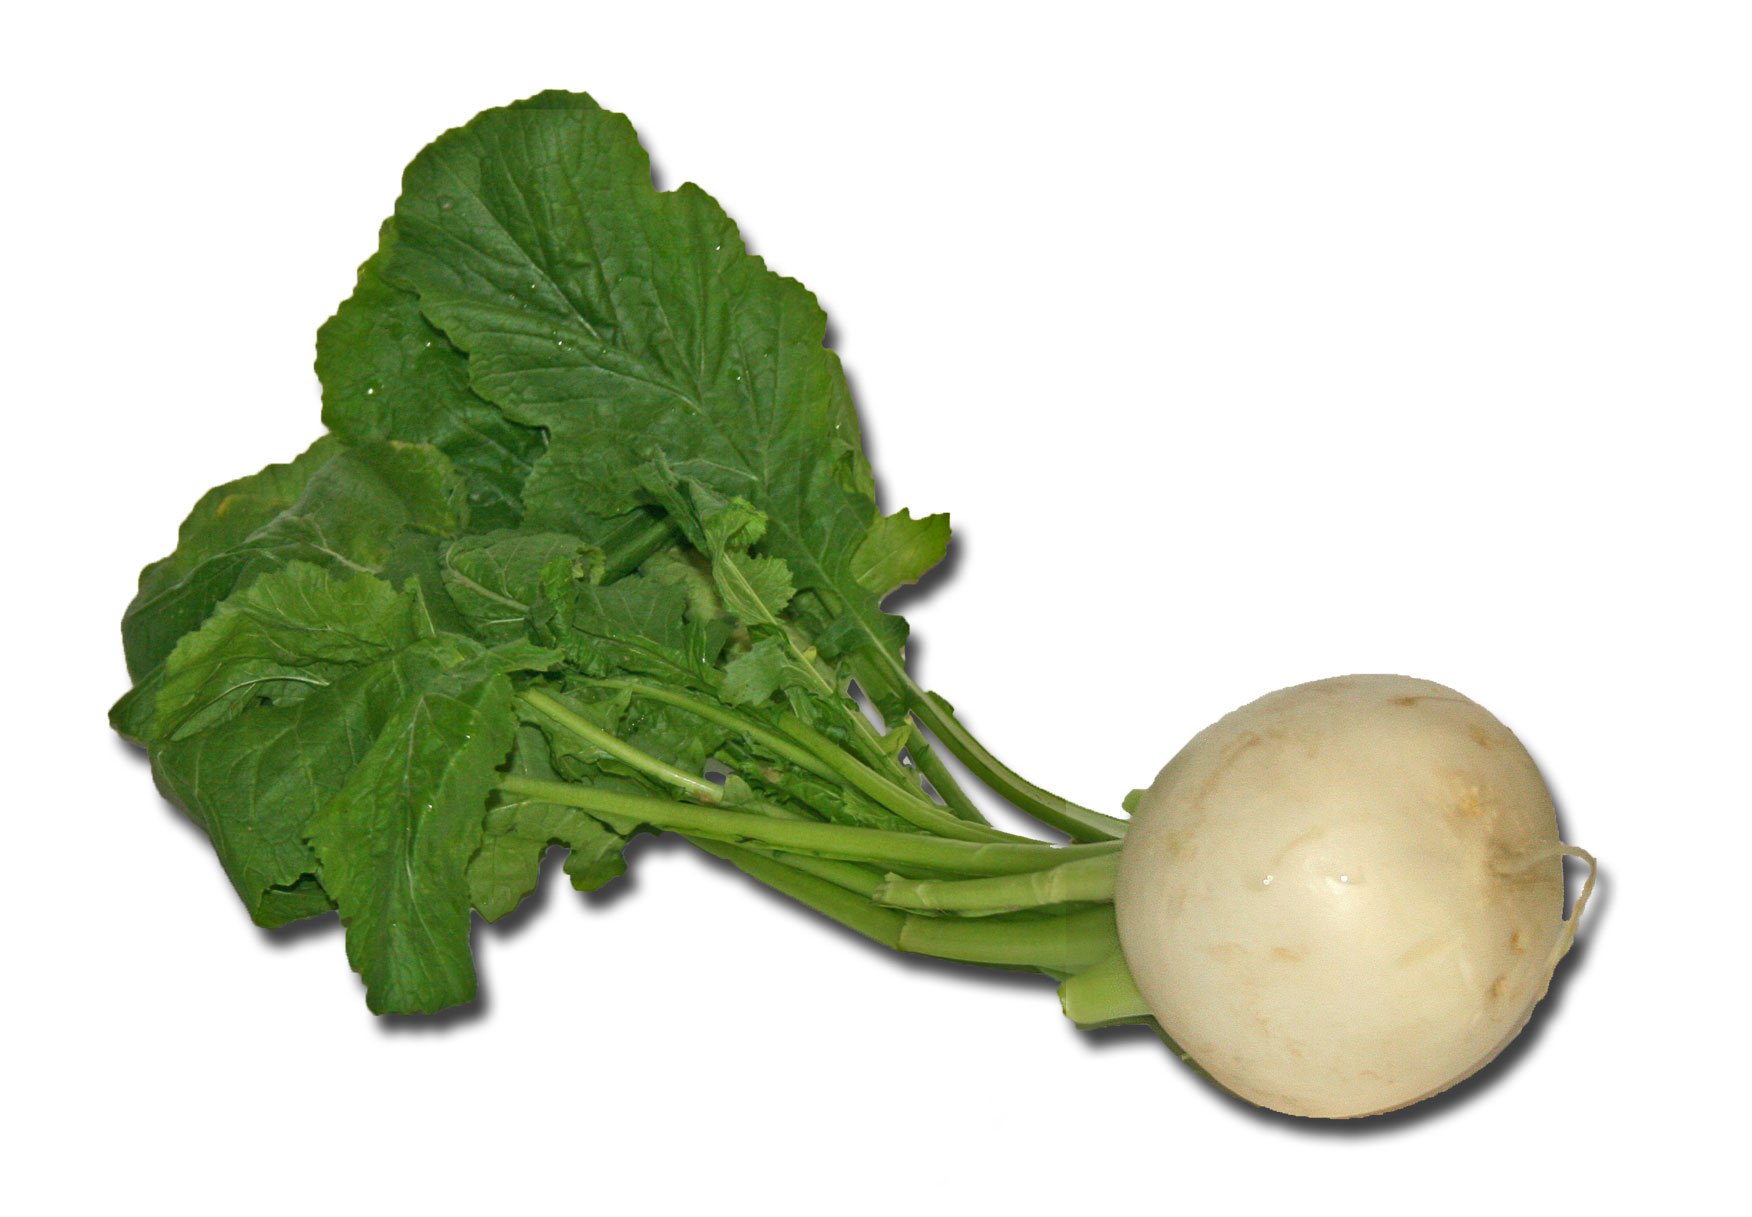
food, produce, vegetable, cook, root, vegetables, turnip, flowering plant, land plant, brassica rapa, leaf vegetable